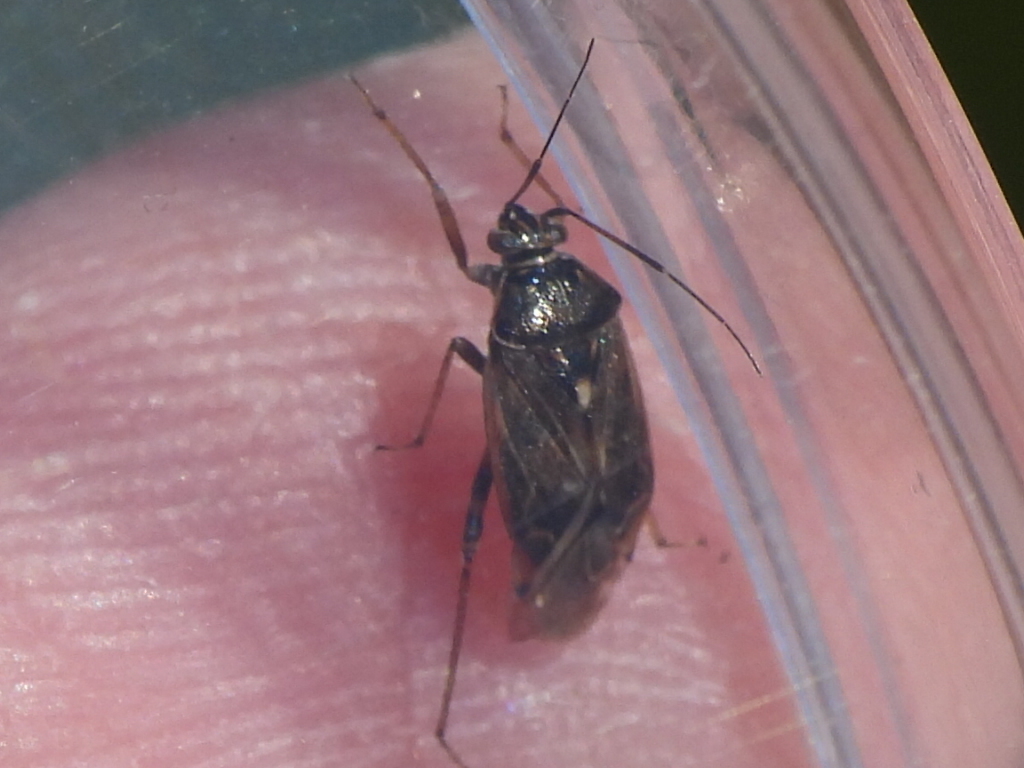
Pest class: lygus_bug